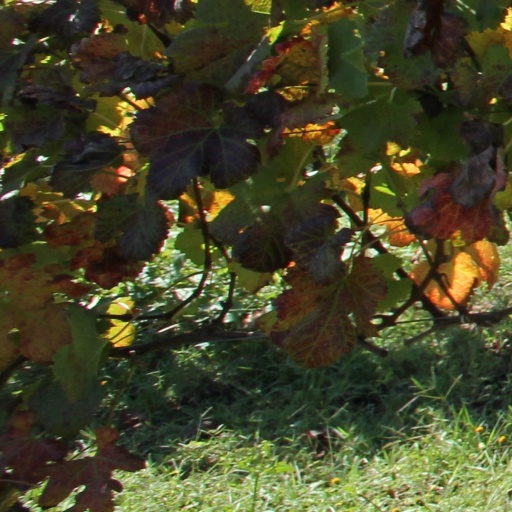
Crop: grape